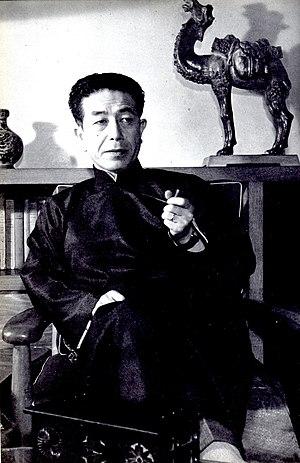
Tetsurō Furukaki, né le 20 septembre 1900 à Kagoshima, mort le 8 mars 1987, était un poète japonais francophile, ancien ambassadeur du Japon en France. Il a été sénateur au Japon, rédacteur en chef du journal Asahi Shinbun et directeur général de la radiodiffusion et télévision japonaise NHK.